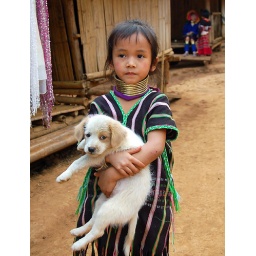
A young Paduang girl carries her puppy around the village with her.